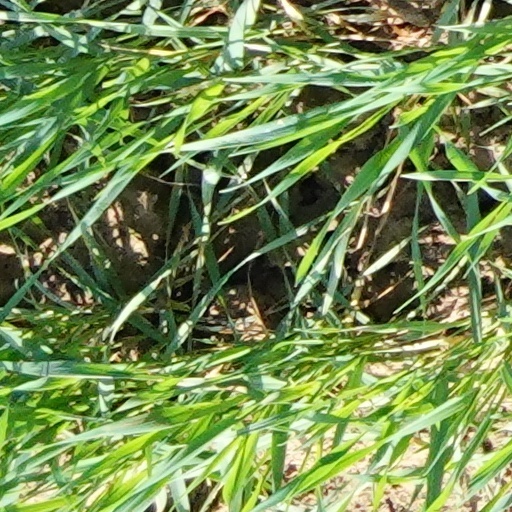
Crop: wheat